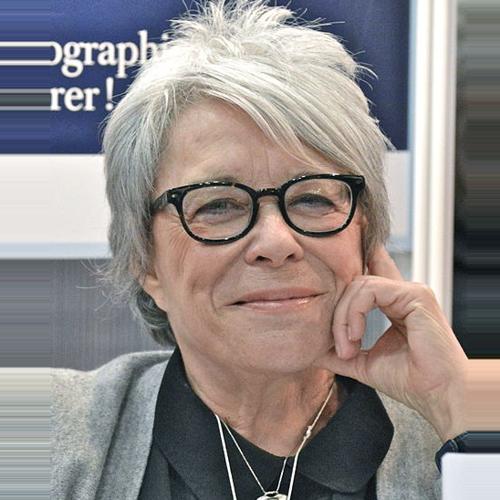
Age: 70